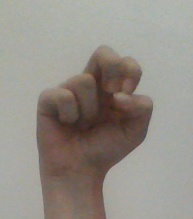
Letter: gaaf